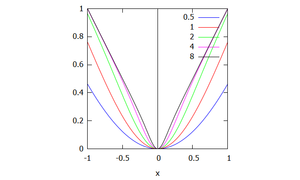
En mathématiques, un maximum régularisé d'une famille indicée x₁, ..., xₙ de nombres est une approximation lisse de la fonction maximum max, soit une famille paramétrée de fonctions mα telle que la fonction mα est régulière pour toute valeur réelle de α, et tend vers la fonction maximum pour α → ∞. Le concept de minimum régularisé peut être défini de façon similaire. Dans plusieurs cas, une famille peut servir à approcher les deux fonctions, le maximum pour des valeurs positives très grandes, le minimum vers l'infini négatif :